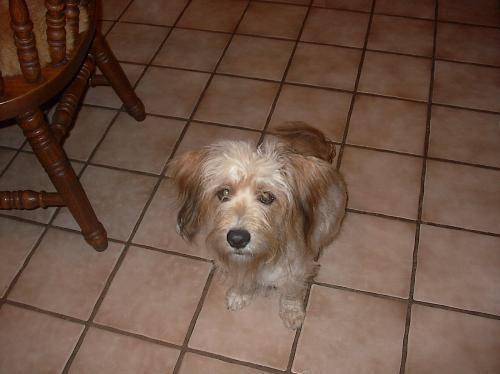
dog